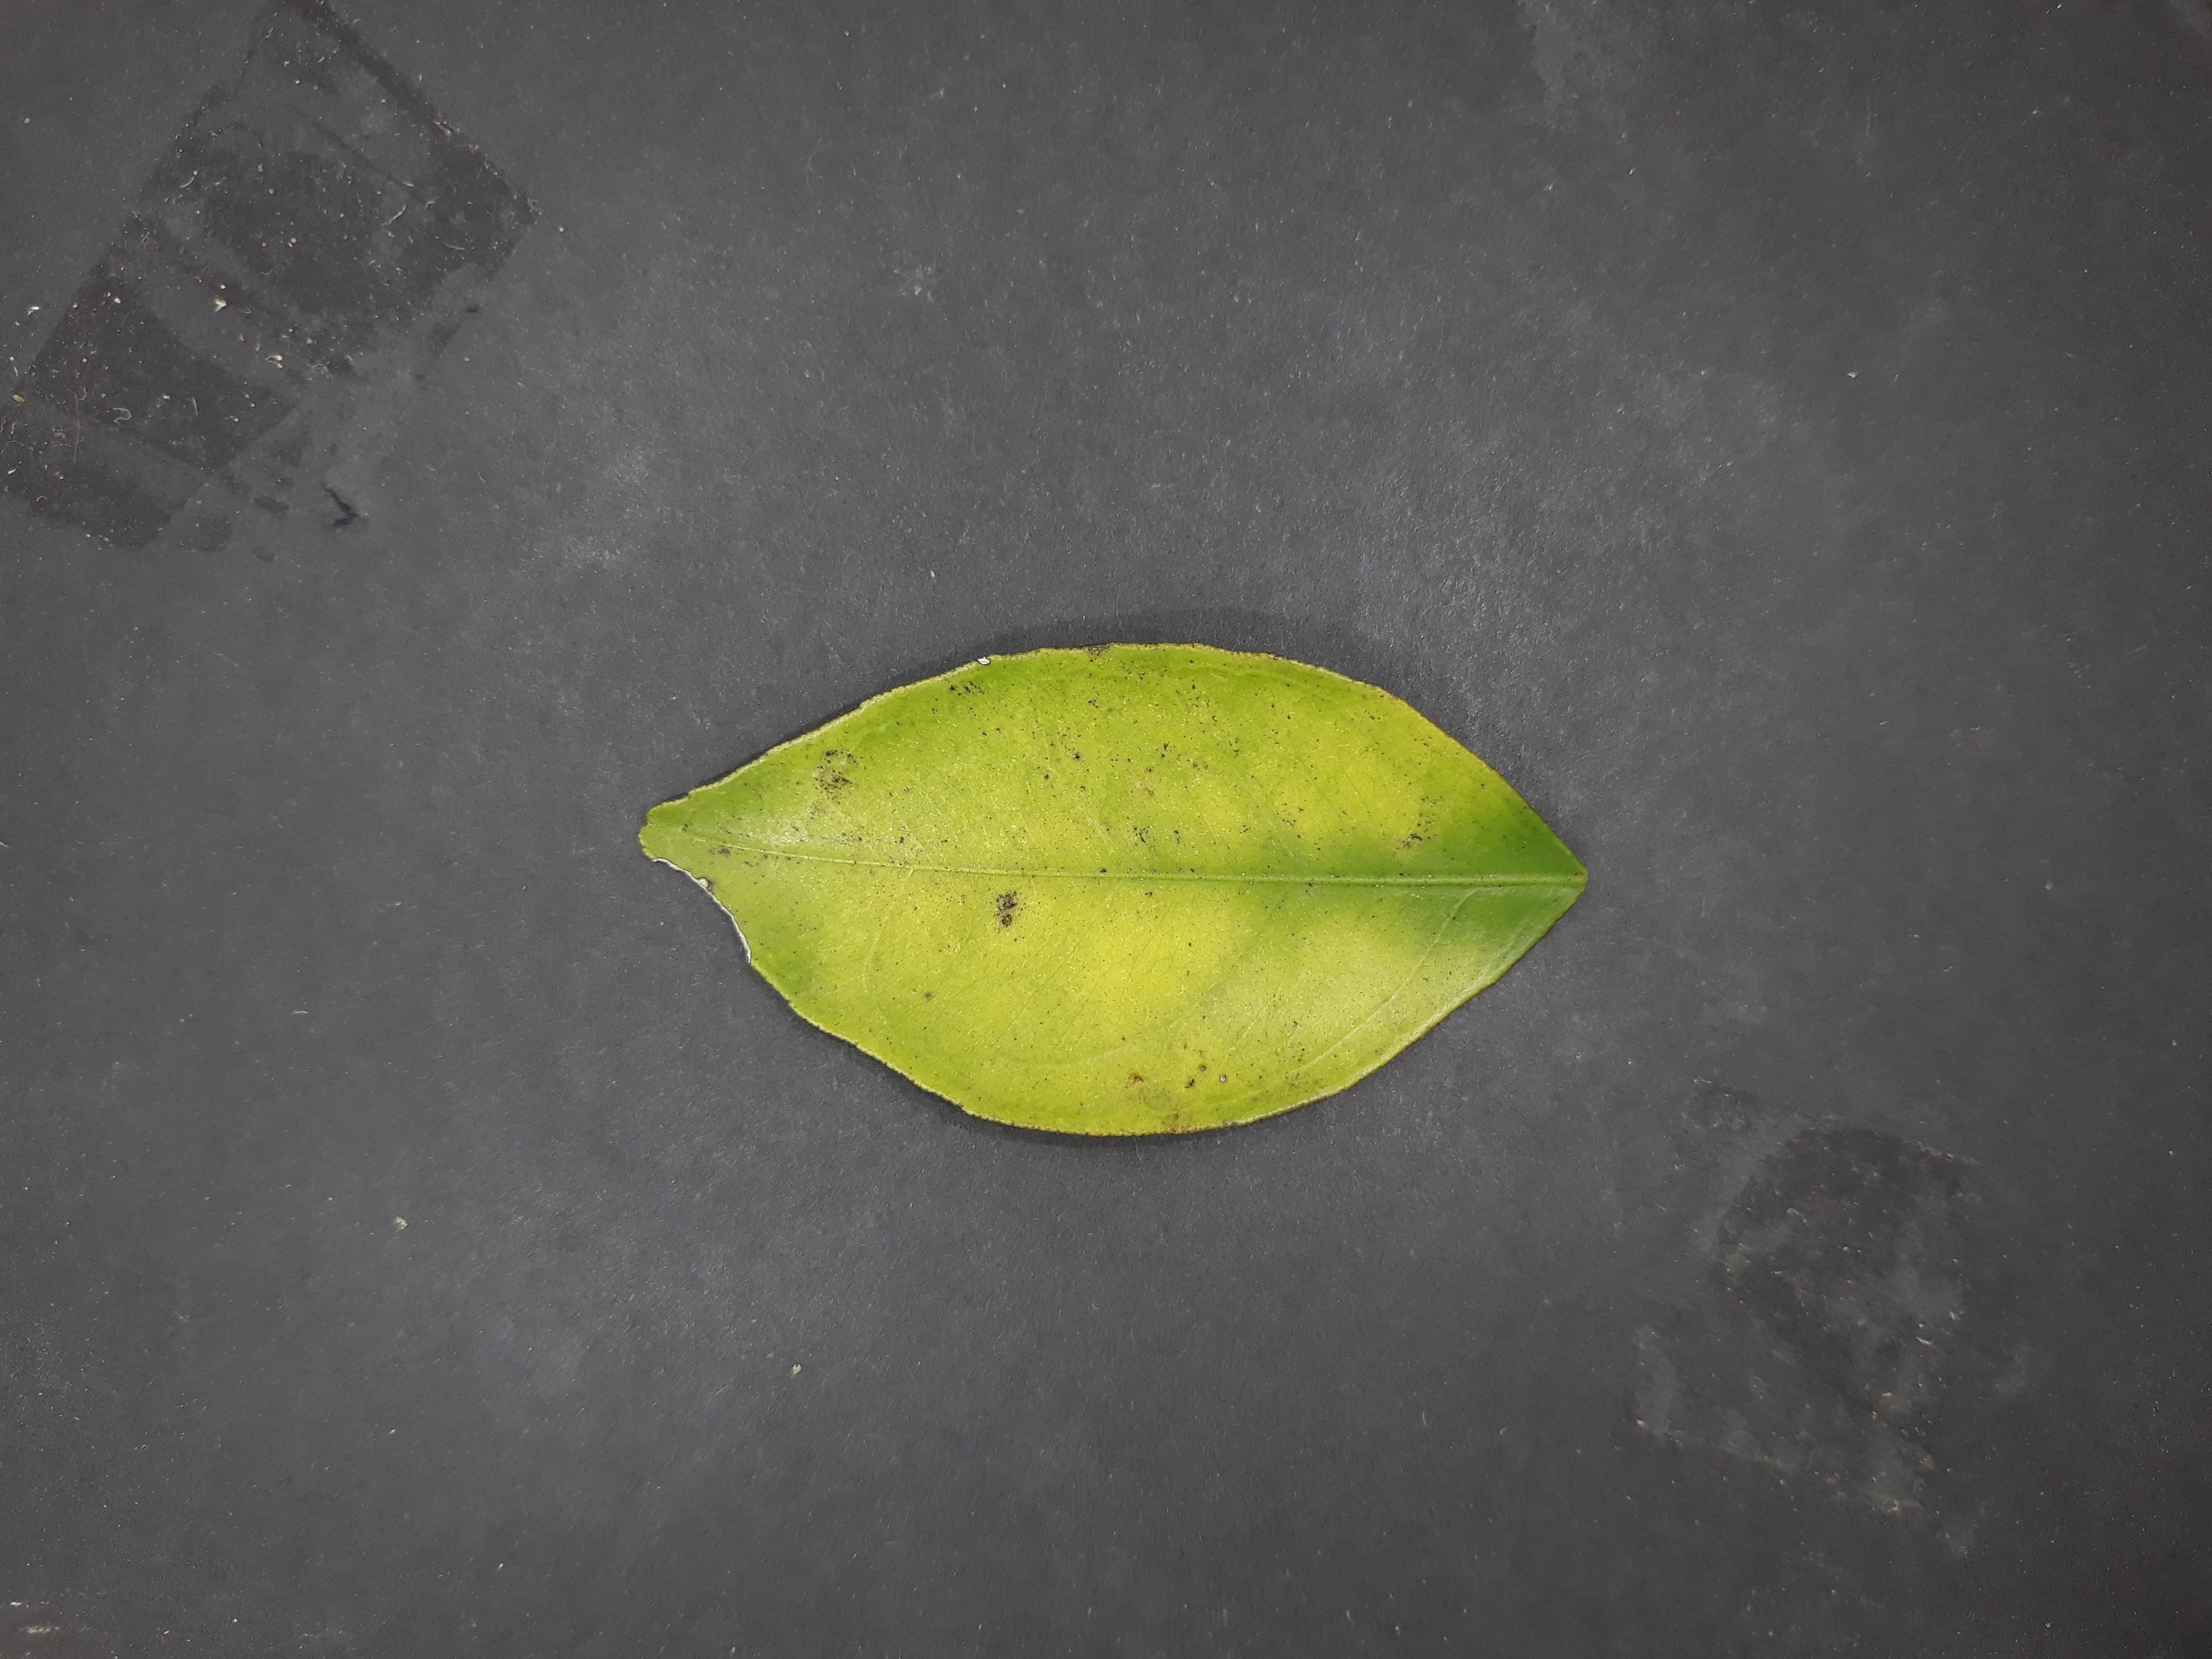
Label: Magnesium deficiency (Mg)